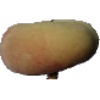
Label: peach_flat